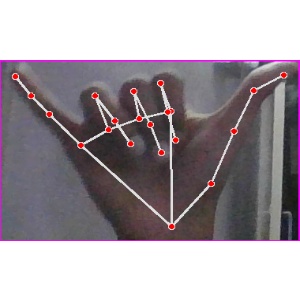
अक्षर: य